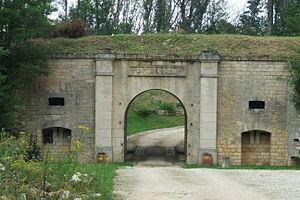
Entrée du fort de Pagny-la-Blanche-Côte.
Le fort de Pagny-la-Blanche-Côte, appelé aussi fort de Pagny et brièvement fort Vaucouleurs, est un ouvrage fortifié se trouvant sur la limite entre les communes de Champougny et d'Uruffe. Construit à la fin du XIXᵉ siècle, il avait pour mission de servir de fort d'arrêt dans la « trouée de Charmes », entre la place forte de Toul et celle d'Épinal.
Pagny-la-Blanche-Côte est une commune française située dans le département de la Meuse, en région Grand Est.